The Peckham Experiment

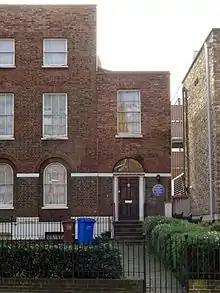
Site where the experiment in Peckham began in 1926

The Peckham Experiment was an experiment designed to determine whether people as a whole would, given the opportunity, take a vested interest in their own health and fitness and expend effort to maintain it. The experiment took place between 1926 and 1950, initially generated by rising public concern over the health of the working class and an increasing interest in preventive social medicine.